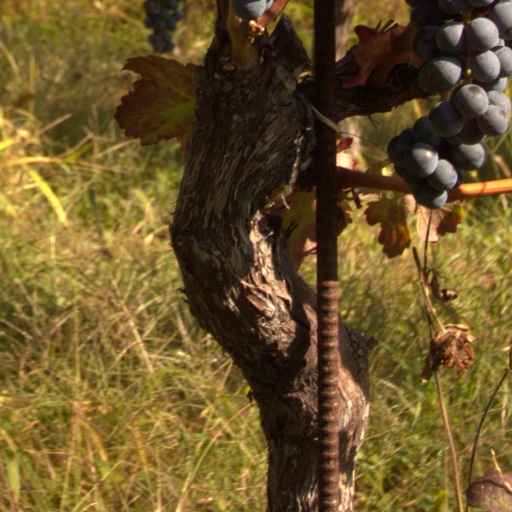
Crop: grape